Idris Hasan Latif

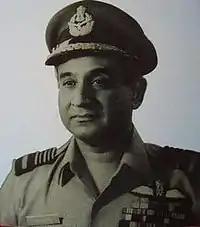
As an Air Marshal c. 1975

In August 1970, Latif was promoted to the acting rank of Air Vice Marshal and appointed to the newly created position of Assistant Chief of Air Staff Plans (ACAS (Plans)) at Air HQ under CAS Air Chief Marshal Pratap Chandra Lal. During this tenure, he assessed the modernisation plans o the IAF. He made first-hand observations of the frontline combat squadrons across the country. He was awarded the Param Vishisht Seva Medal on 26 January 1971. He was promoted to substantive Air Vice Marshal on 1 April 1971. He served in this appointment during the 1971 Indo-Pakistani war and was in the eastern sector when the Pakistani Instrument of Surrender was signed by Lieutenant General A. A. K. Niazi in Dacca and the war ended.